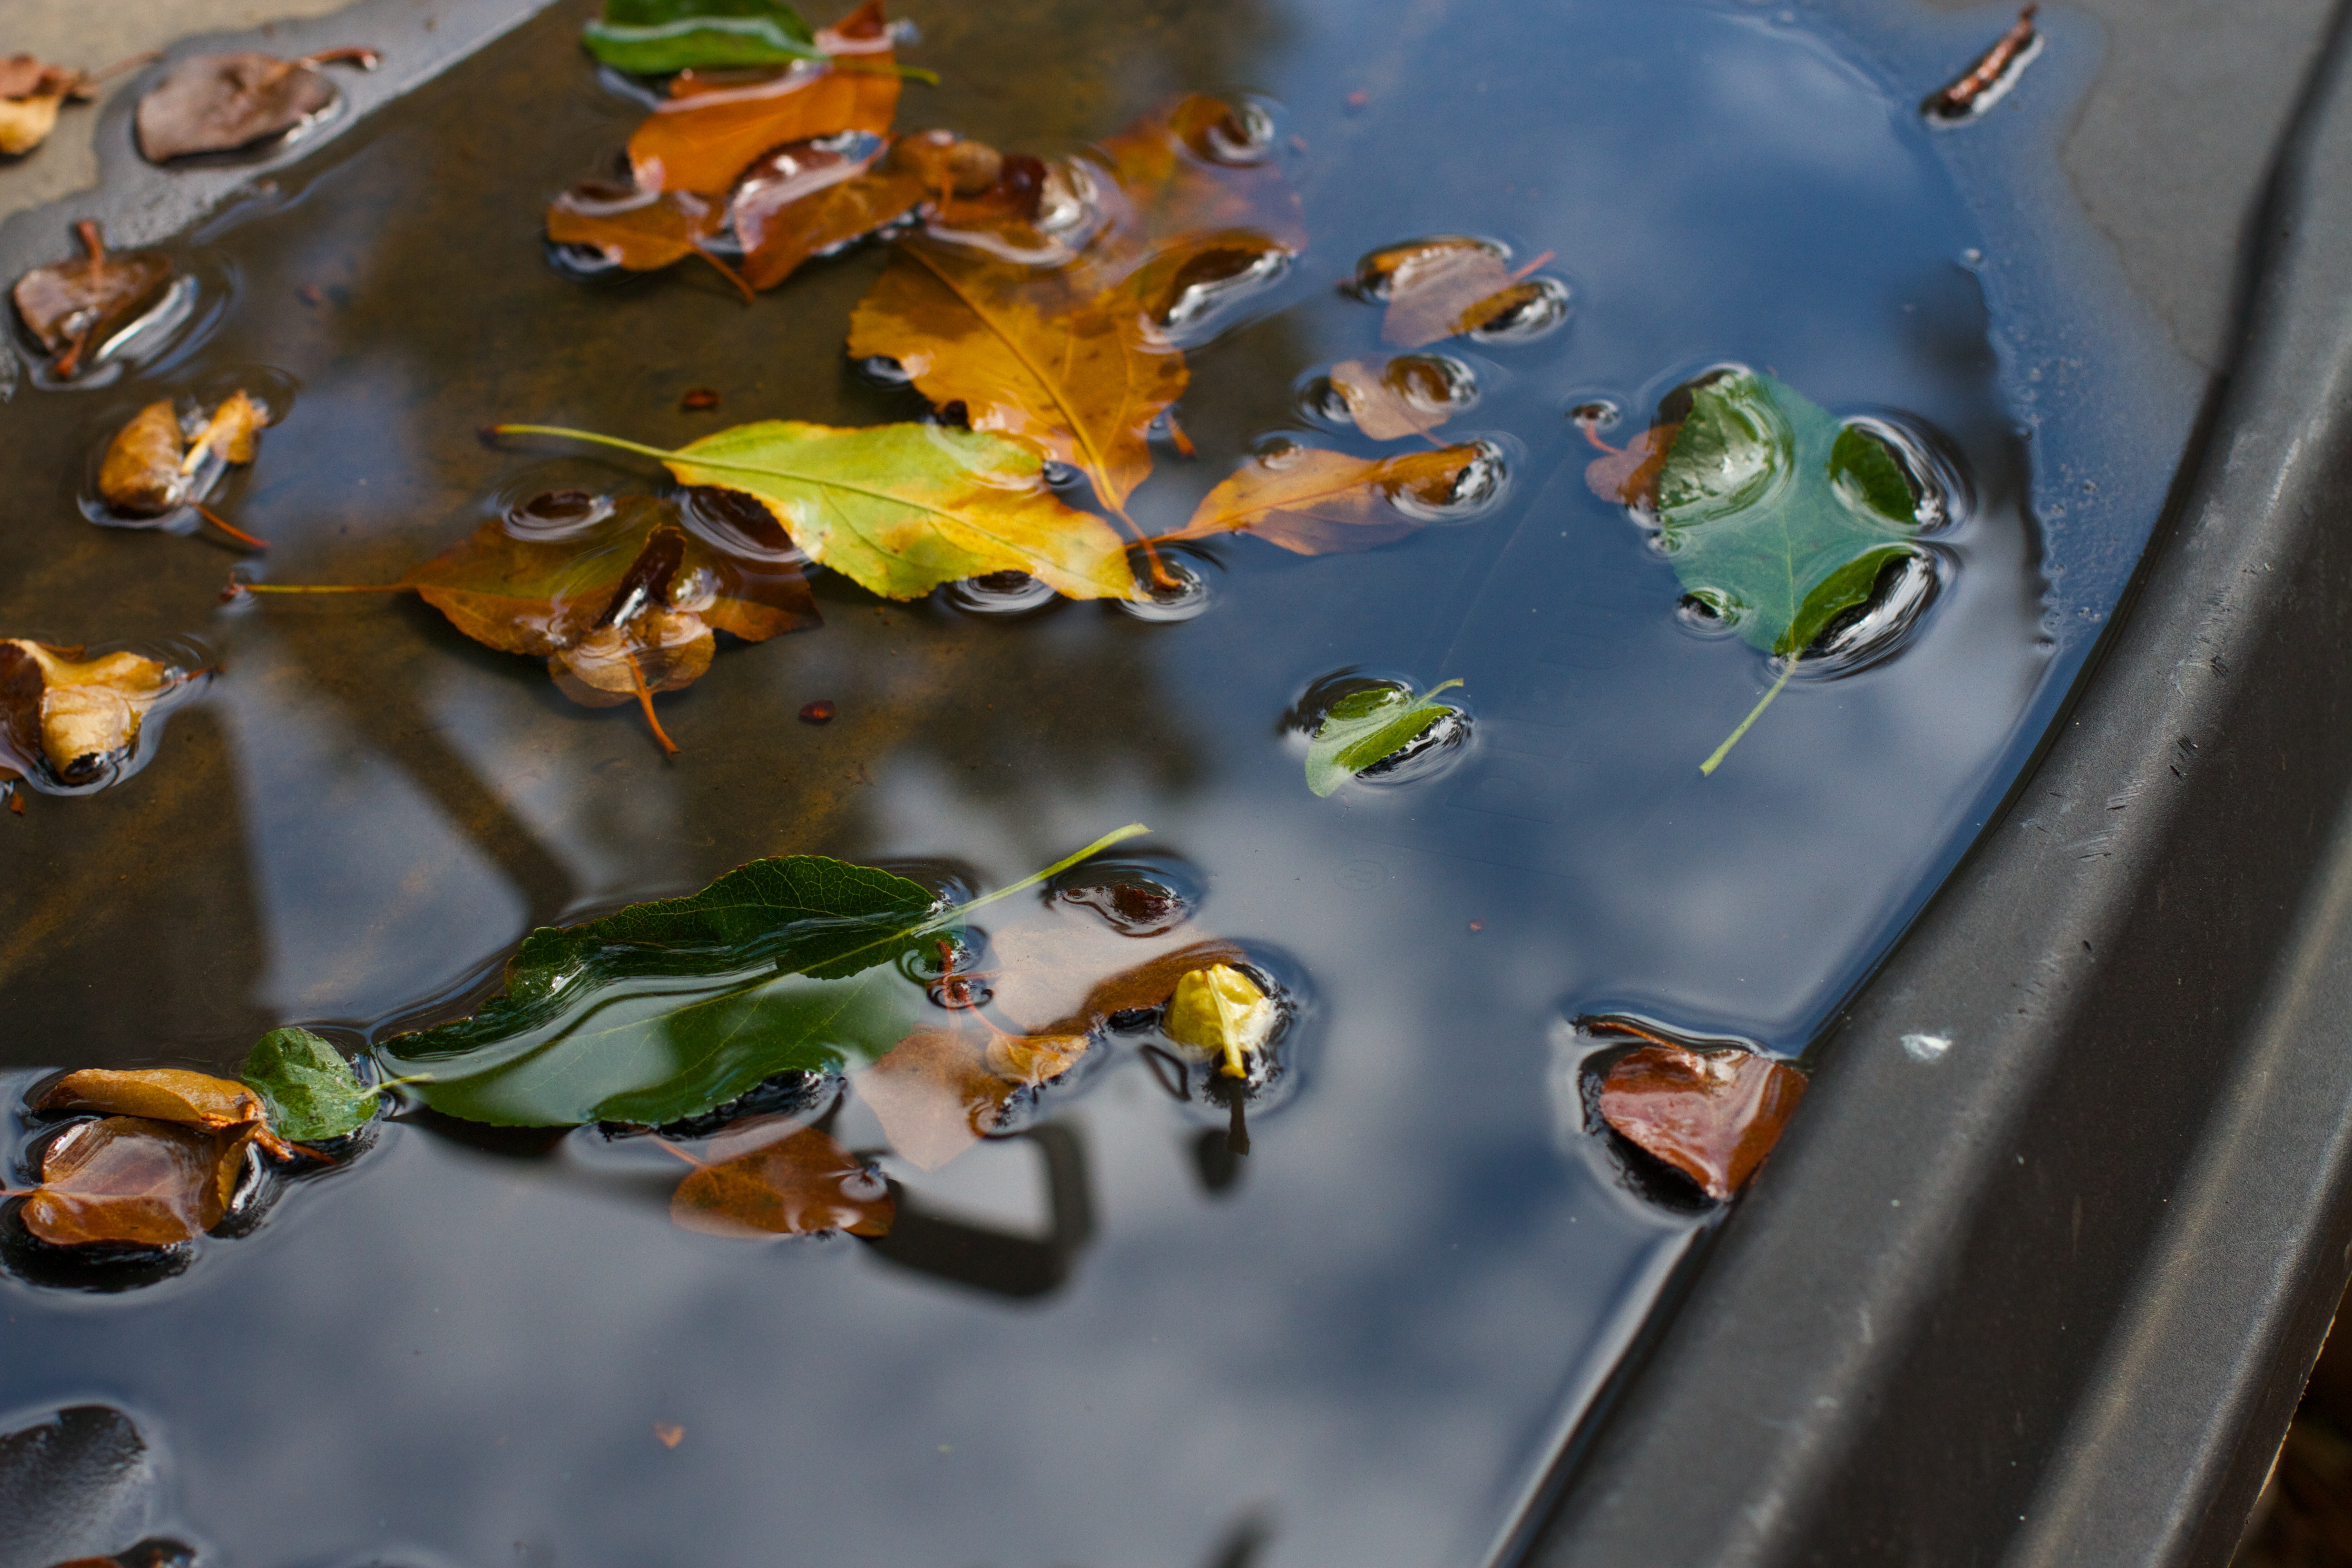
water, leaf, flower, reflection, autumn, frog, amphibian, season, macro photography